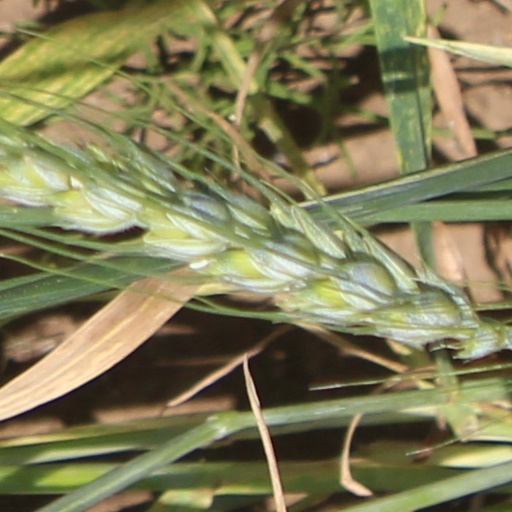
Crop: wheat